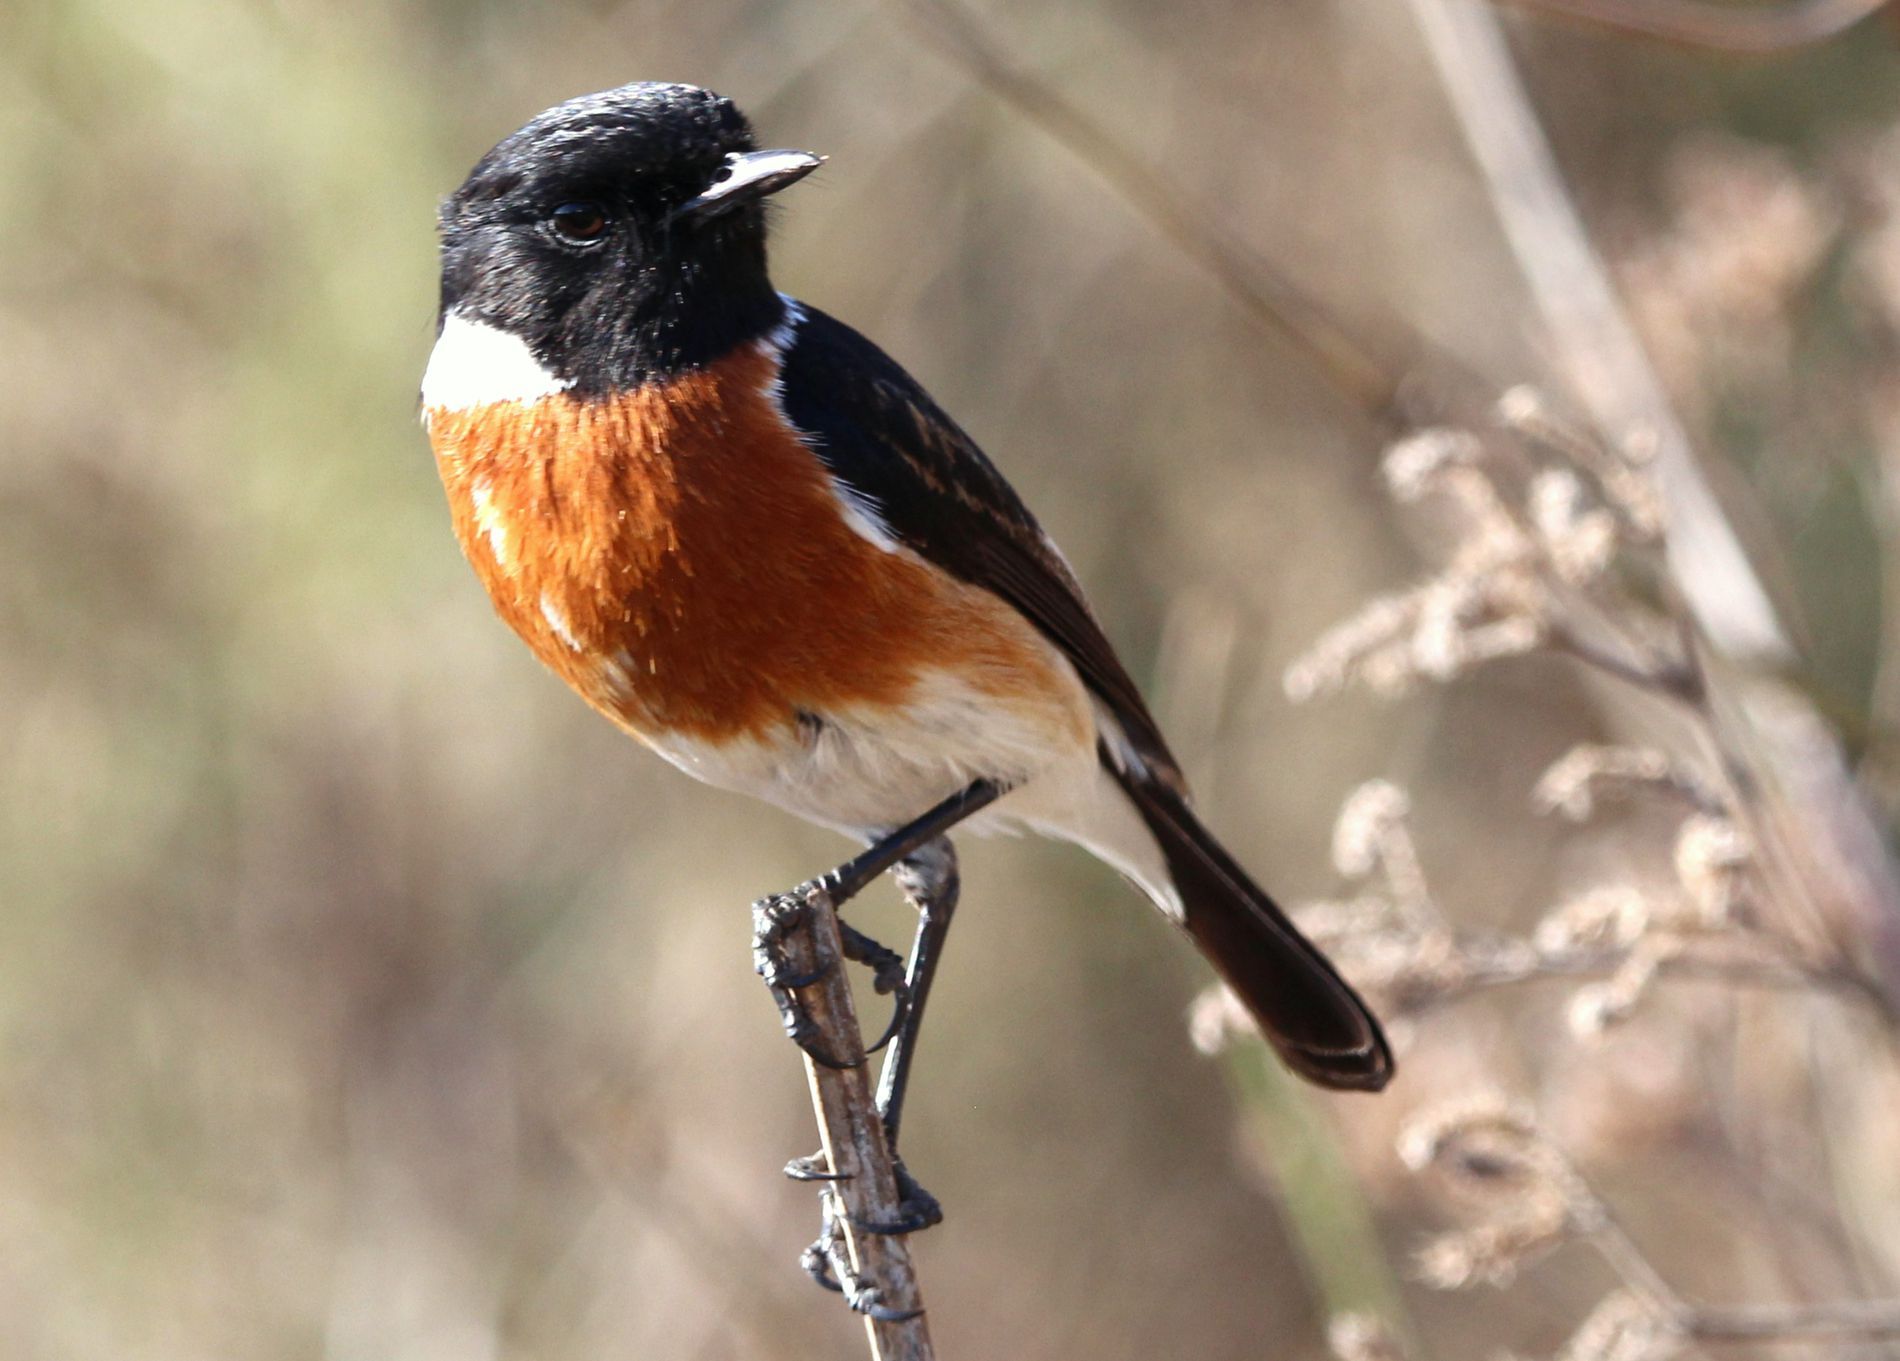
Robin In Twig
A Robin  bird sits on a thin twig surrounded by dried Branches . The bird displays distinctive plumage with a black head, orange colored breast, white patches on its wings , and a dark tail.
Shot is Taken at eye level, this wildlife photograph captures a Robin  against a blurred Background . The color palette contrasts between the bird's black, orange, and white feathers against brown of the dry Branches background. Fine details of the bird  are visible in this nature portrait
Labels: Animal, Bird, Finch, Robin, Jay, Beak, Blackbird, Twig, Dry Branches
Camera: Canon Canon EOS 700D
Lens: 150.0 - 600.0 mm, Canon 150-600mm F5-6.3 DG OS HSM | Contemporary 015
Aperture: F8
Exposure: 1/500 sec
ISO: 400
Focal length: 313.0 mm